Wasgau

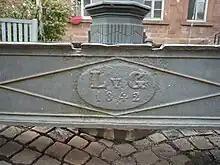
Inscription on the Gienanth Fountain in Schönau

Iron production and processing, which was important in earlier times (for example, iron smelting in Schönau) came to an end in the late 19th century. A number of so-called Gienanth fountains bear witness to this traditional industry today.